Spokane Symphony

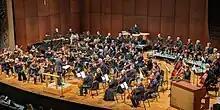
The Symphony at the Fox Theatre, October 2023

The Spokane Symphony is a 70-piece professional orchestra based in Spokane, Washington that performs more than 65 concerts per year for more than 150,000 listeners. It was originally incorporated in 1945 as the Spokane Philharmonic before being renamed the Spokane Symphony in 1962.